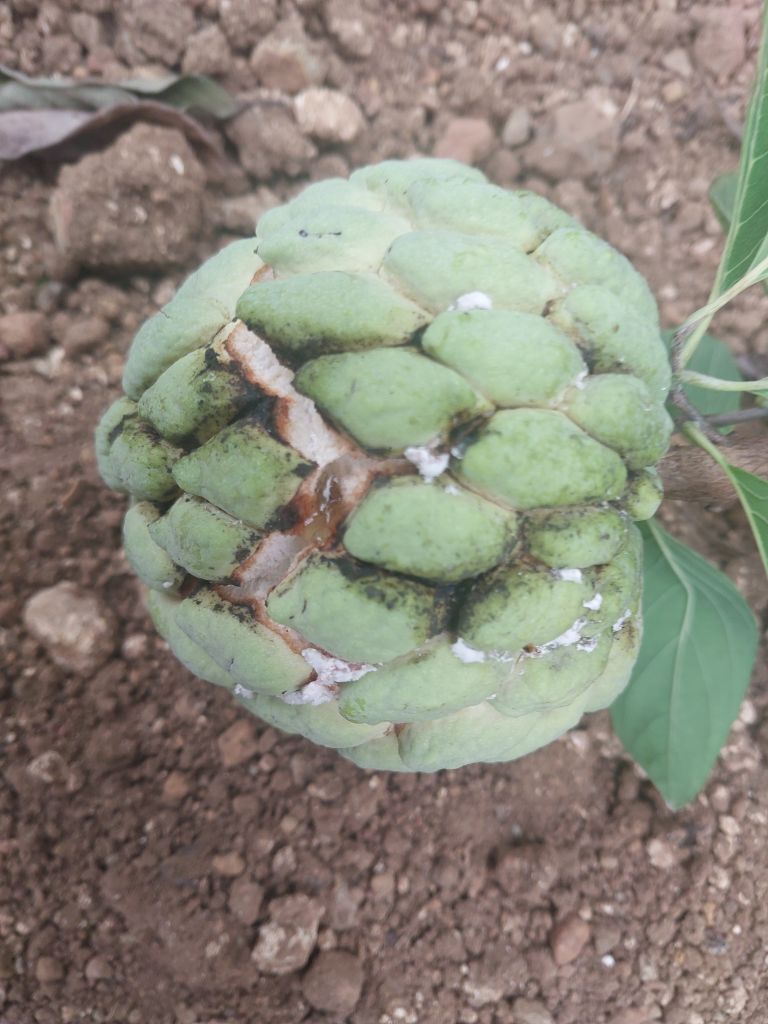
Disease label: Athracnose